Bebe Miller

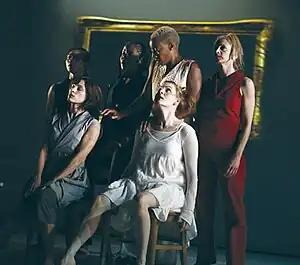
Six women of all ages dance in Bebe Miller's "Necessary Beauty" at the Wexner Center for the Arts on October 1, 2008: Yen-Fang Yu, Bebe Miller, Cynthia Oliver, and Kathleen Hermesdorf, standing; and Kristina Isabelle and Angie Hauser, sitting.

Miller was born in 1950 in Brooklyn, New York. Following her graduation from Ohio State University with a degree in dance, Miller danced in the troupe of Nina Wiener for six years. She formed her own company, Bebe Miller Dance, in 1984. Miller was a professor of dance at the Ohio State University from 2000 to 2017, holding the rank of Distinguished Professor in the Arts and Humanities when she retired. Miller was awarded with an Honorary Doctorate of Humane Letters from Ursinus College in 2009.